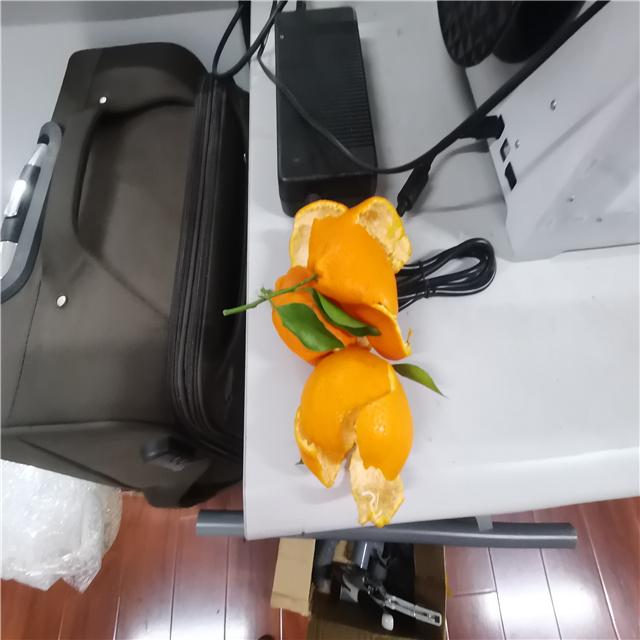
Label: peels